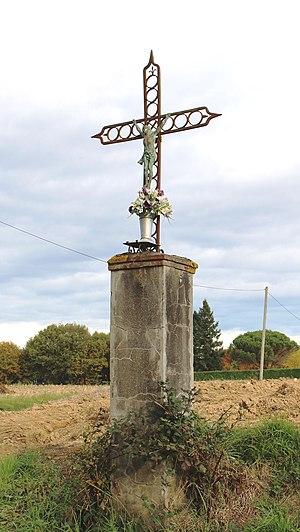
Croix de Sarrouilles (Hautes-Pyrénées)
Sarrouilles est une commune française située dans le département des Hautes-Pyrénées, en région Occitanie.